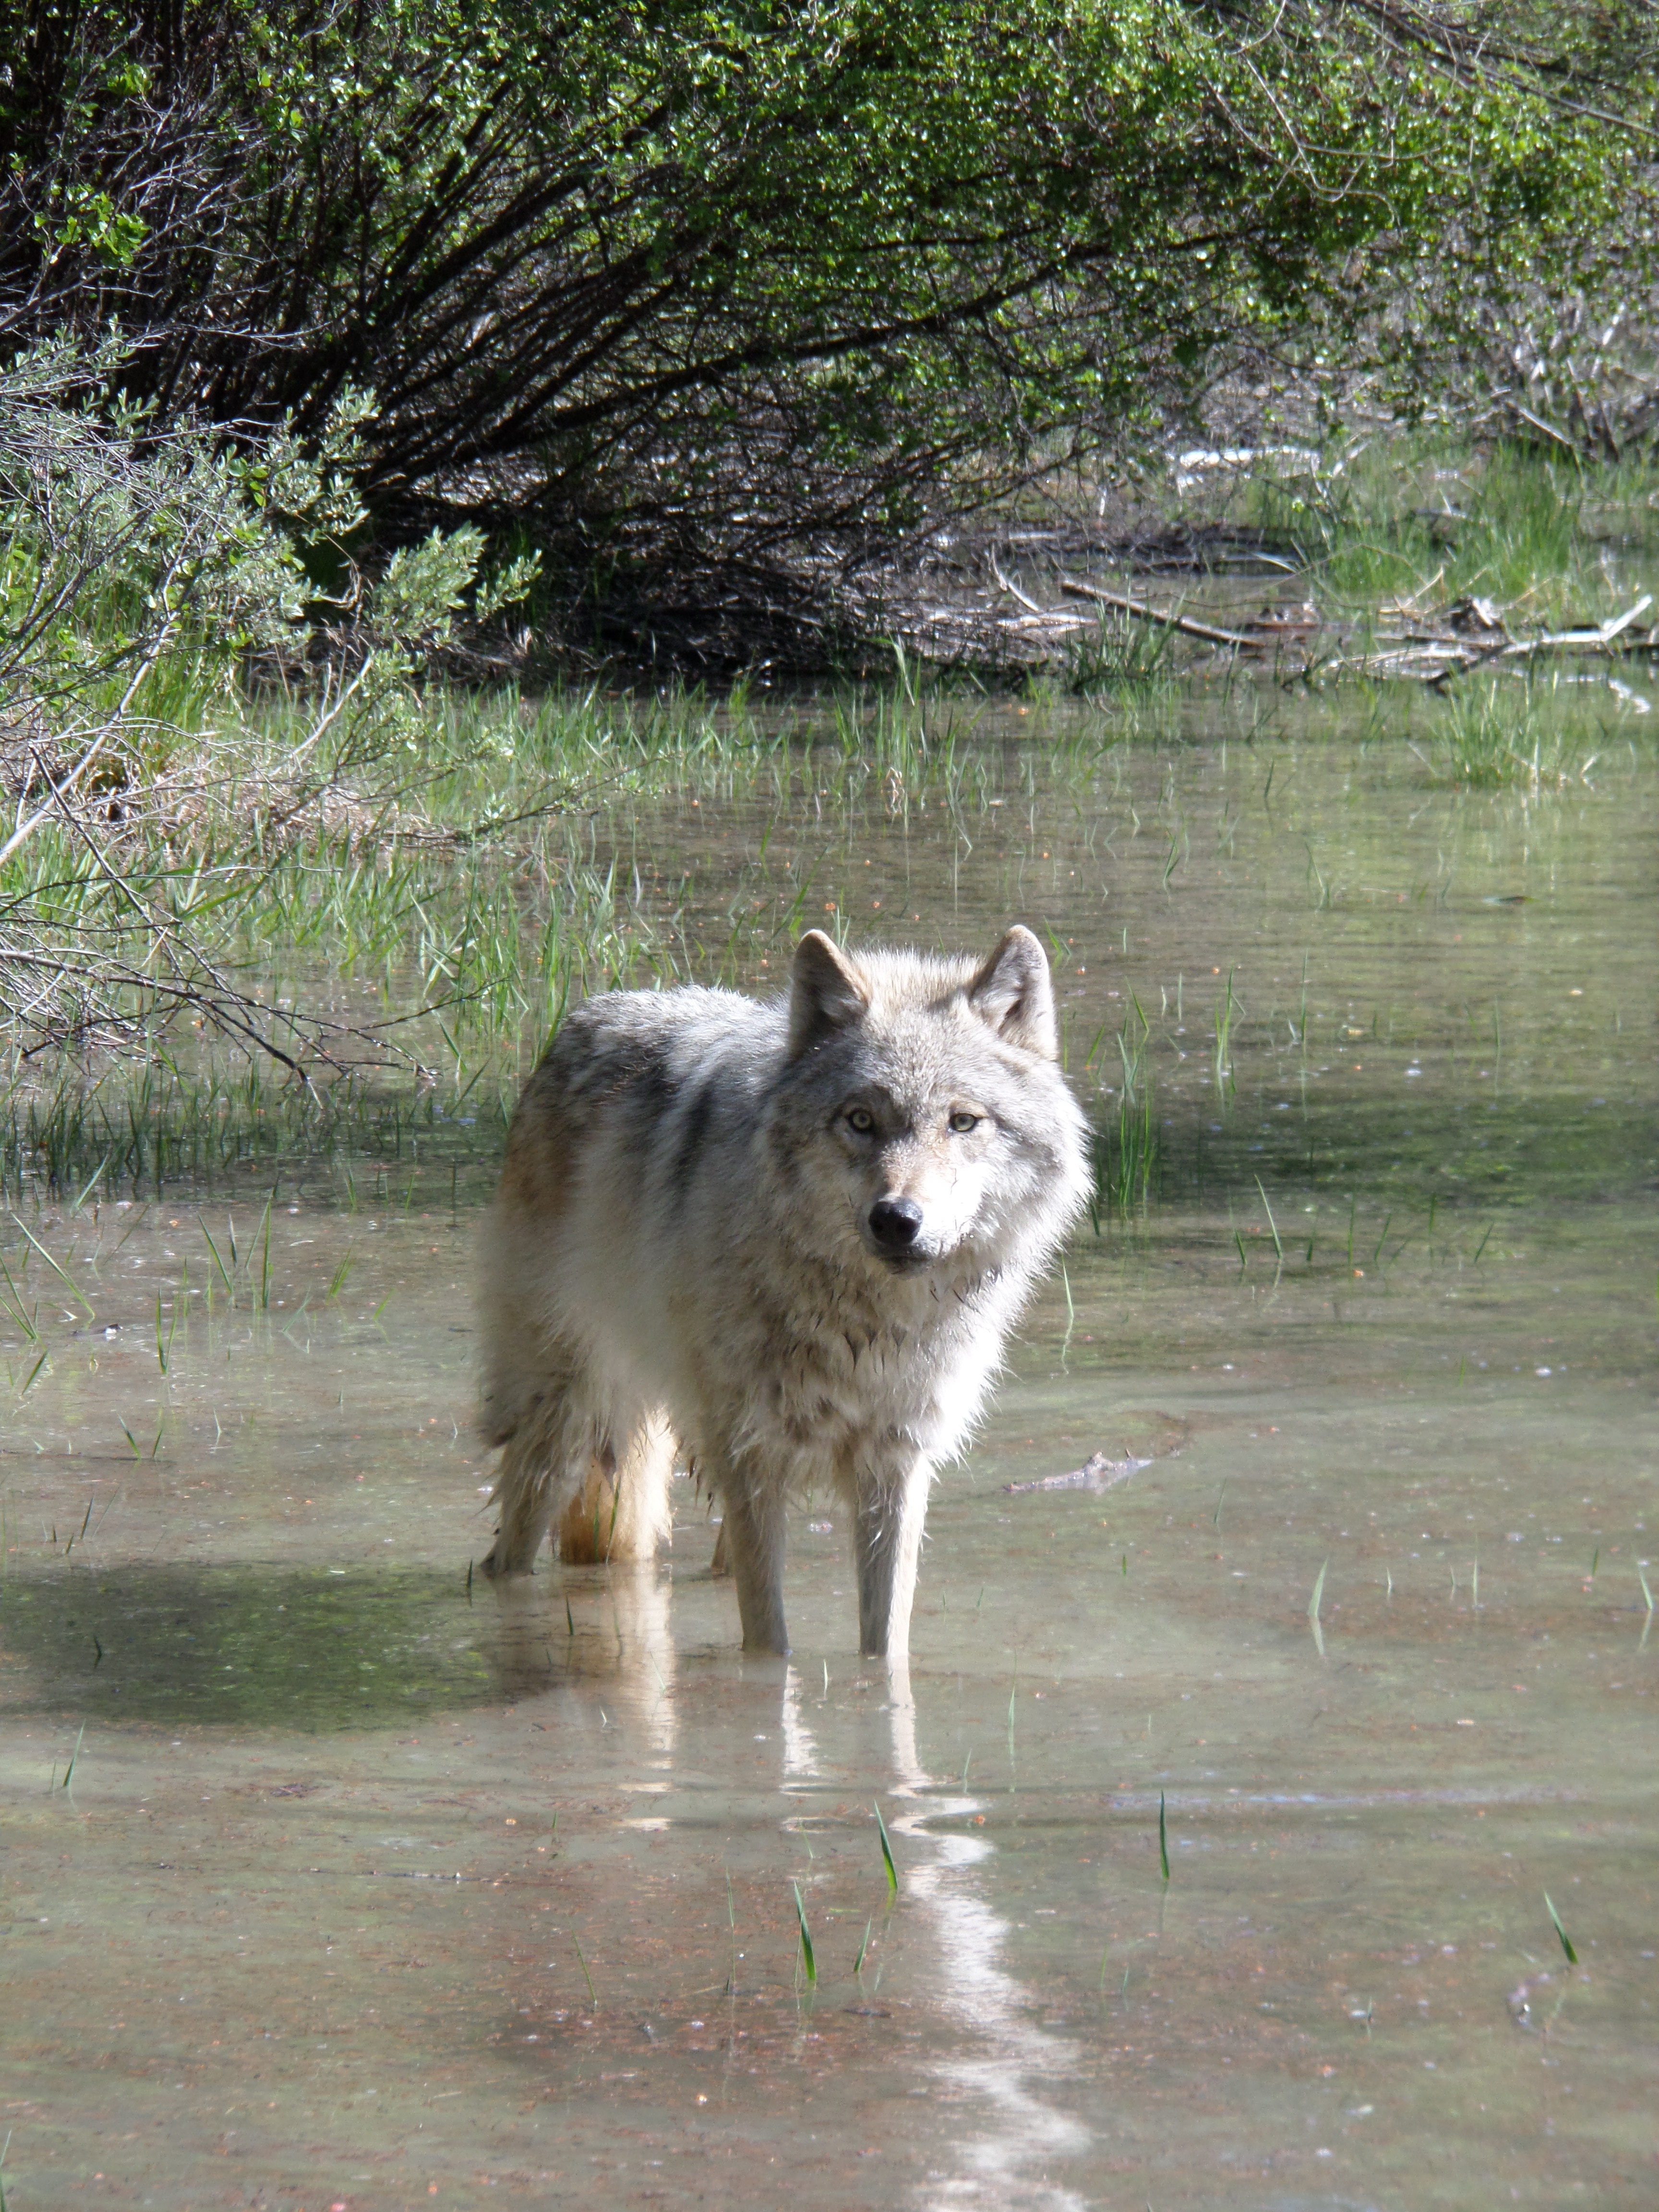
nature, dog, animal, mammal, wolf, predator, vertebrate, hunter, alaskan malamute, dog like mammal, wolfdog, dog breed group, canis lupis